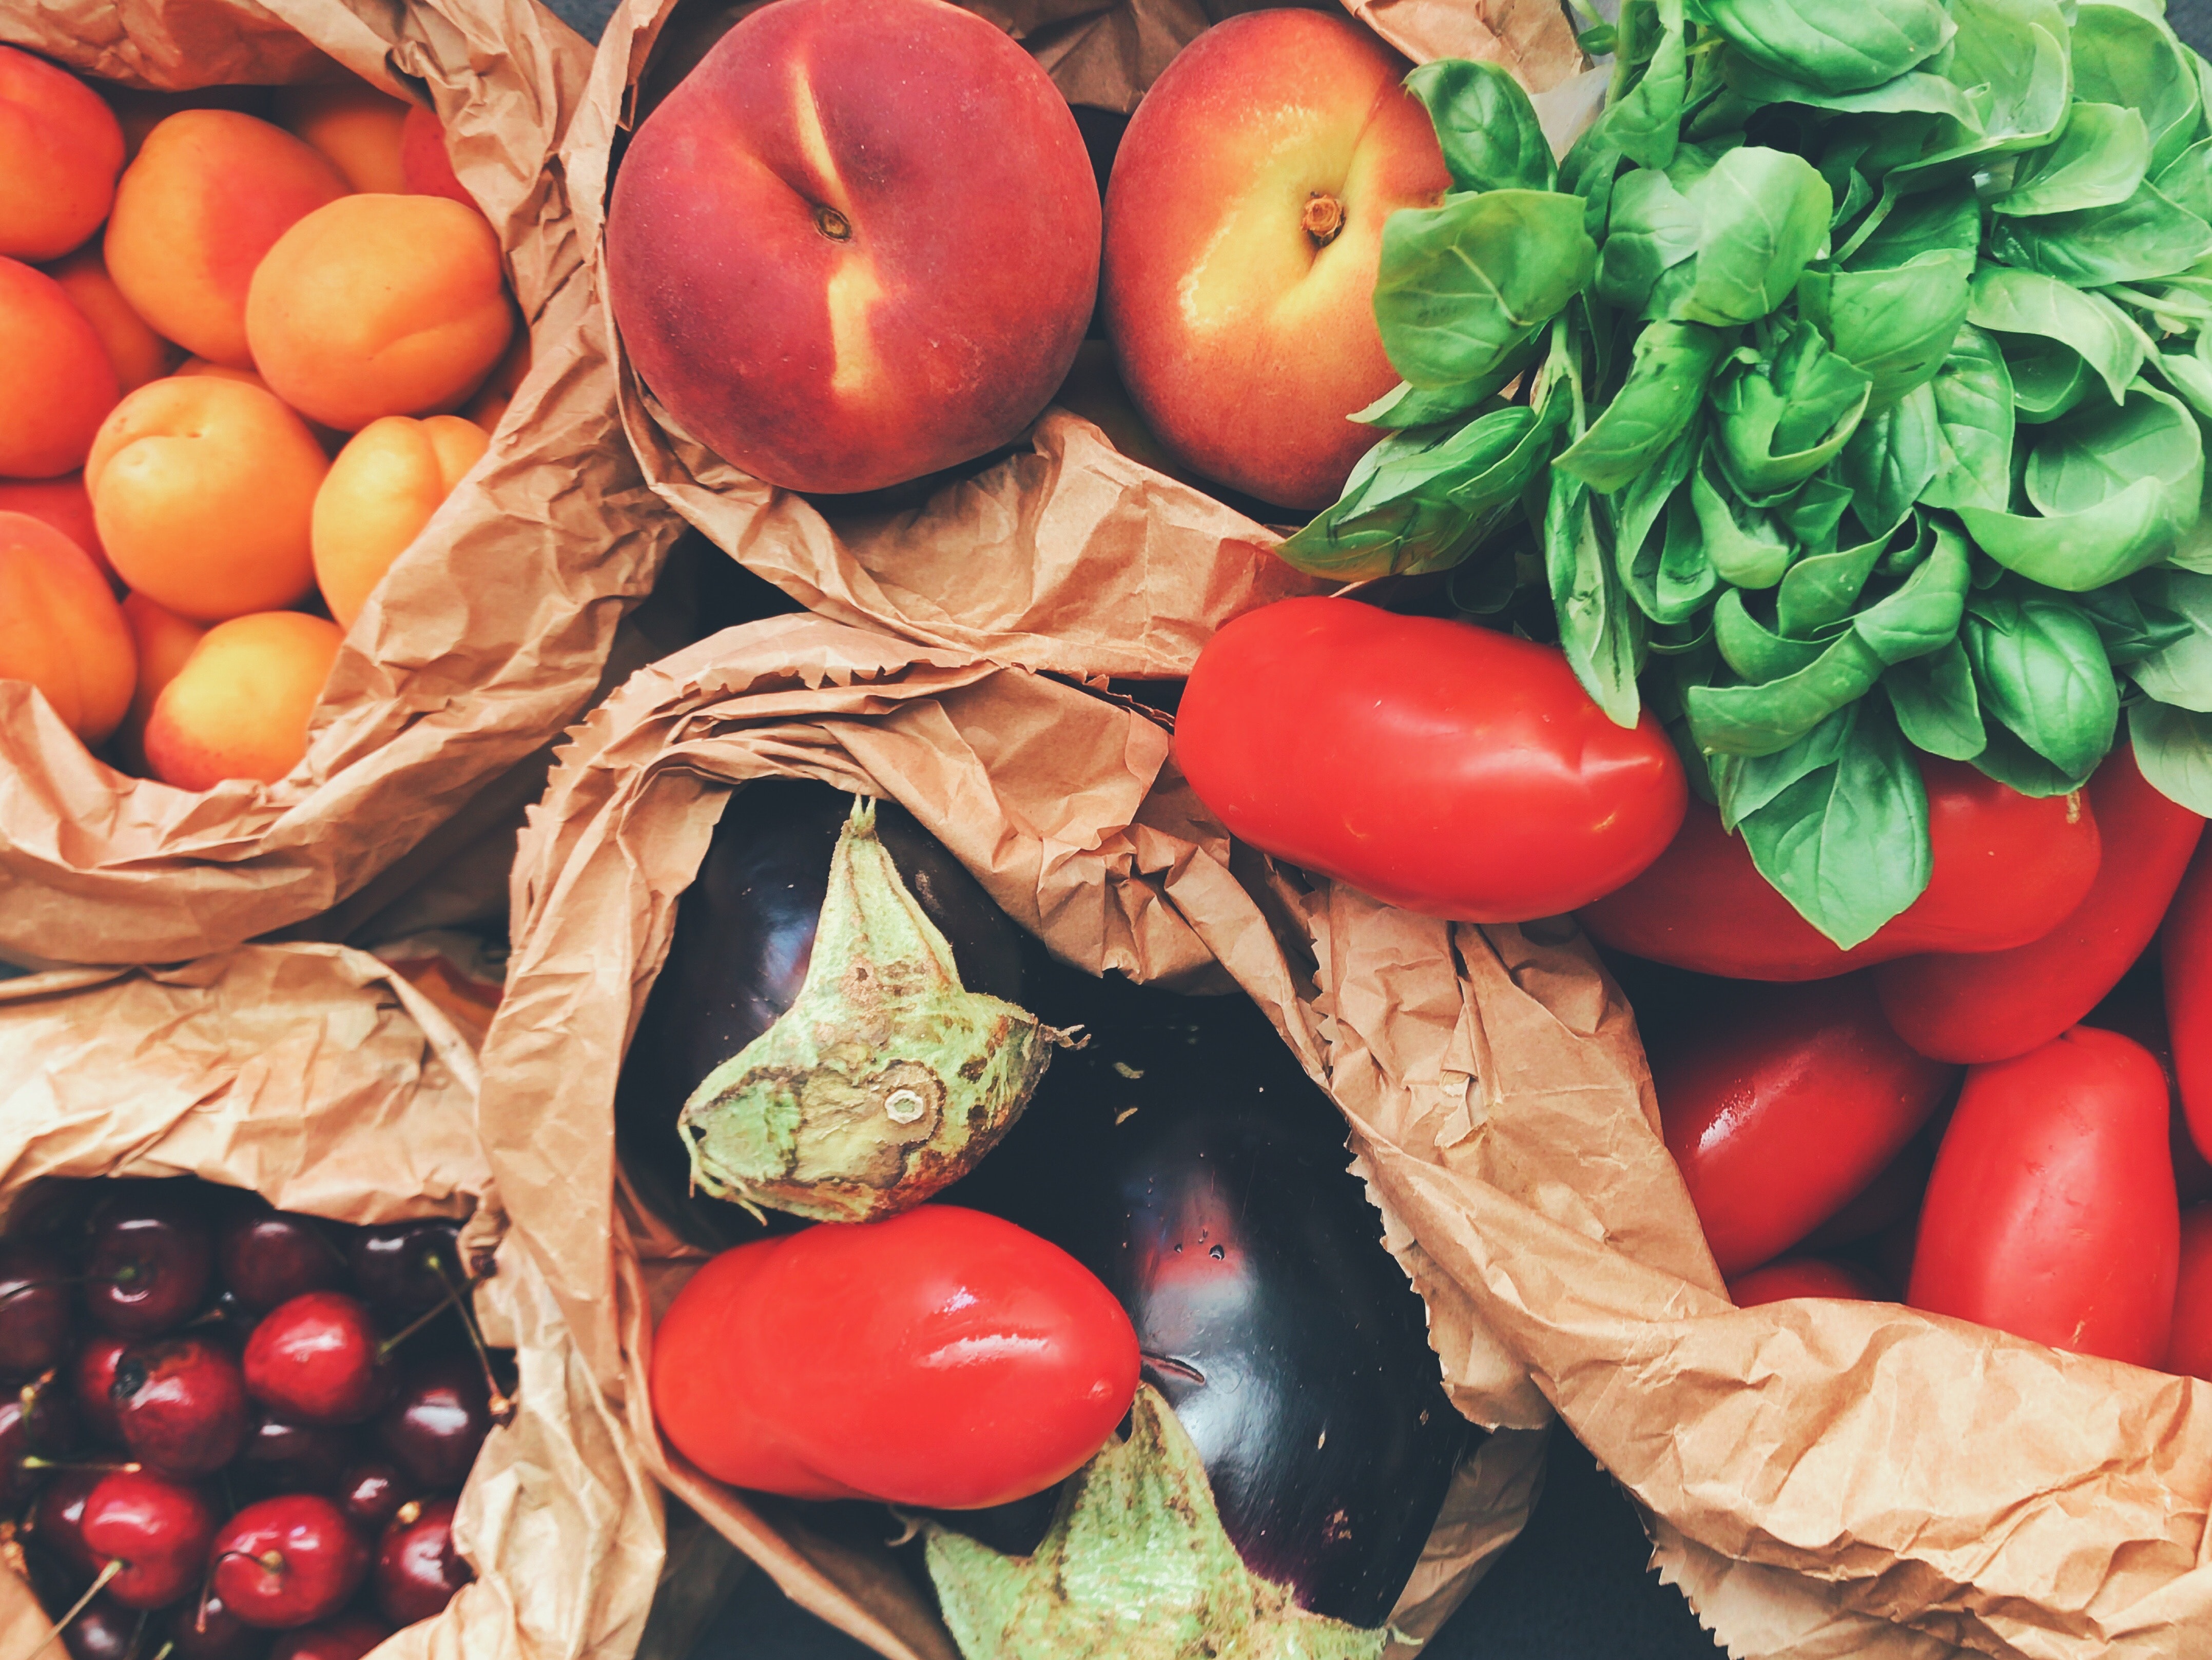
natural foods, local food, whole food, food, vegetable, fruit, vegan nutrition, superfood, bush tomato, solanum, vegetarian food, Food group, plant, tomato, still life photography, produce, plum tomato, cherry tomatoes, nightshade family, cuisine, still life, ingredient, leaf vegetable